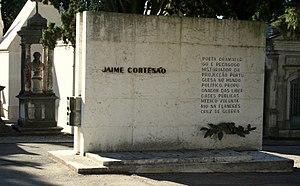
Jaime Zuzarte Cortesão était un médecin, homme politique, historien et auteur portugais.